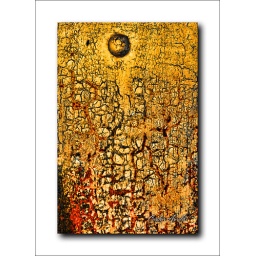
A rusty door at the remains of Fort Wordon near Port Townsend, Washington is reminiscent of ancient cave paintings.